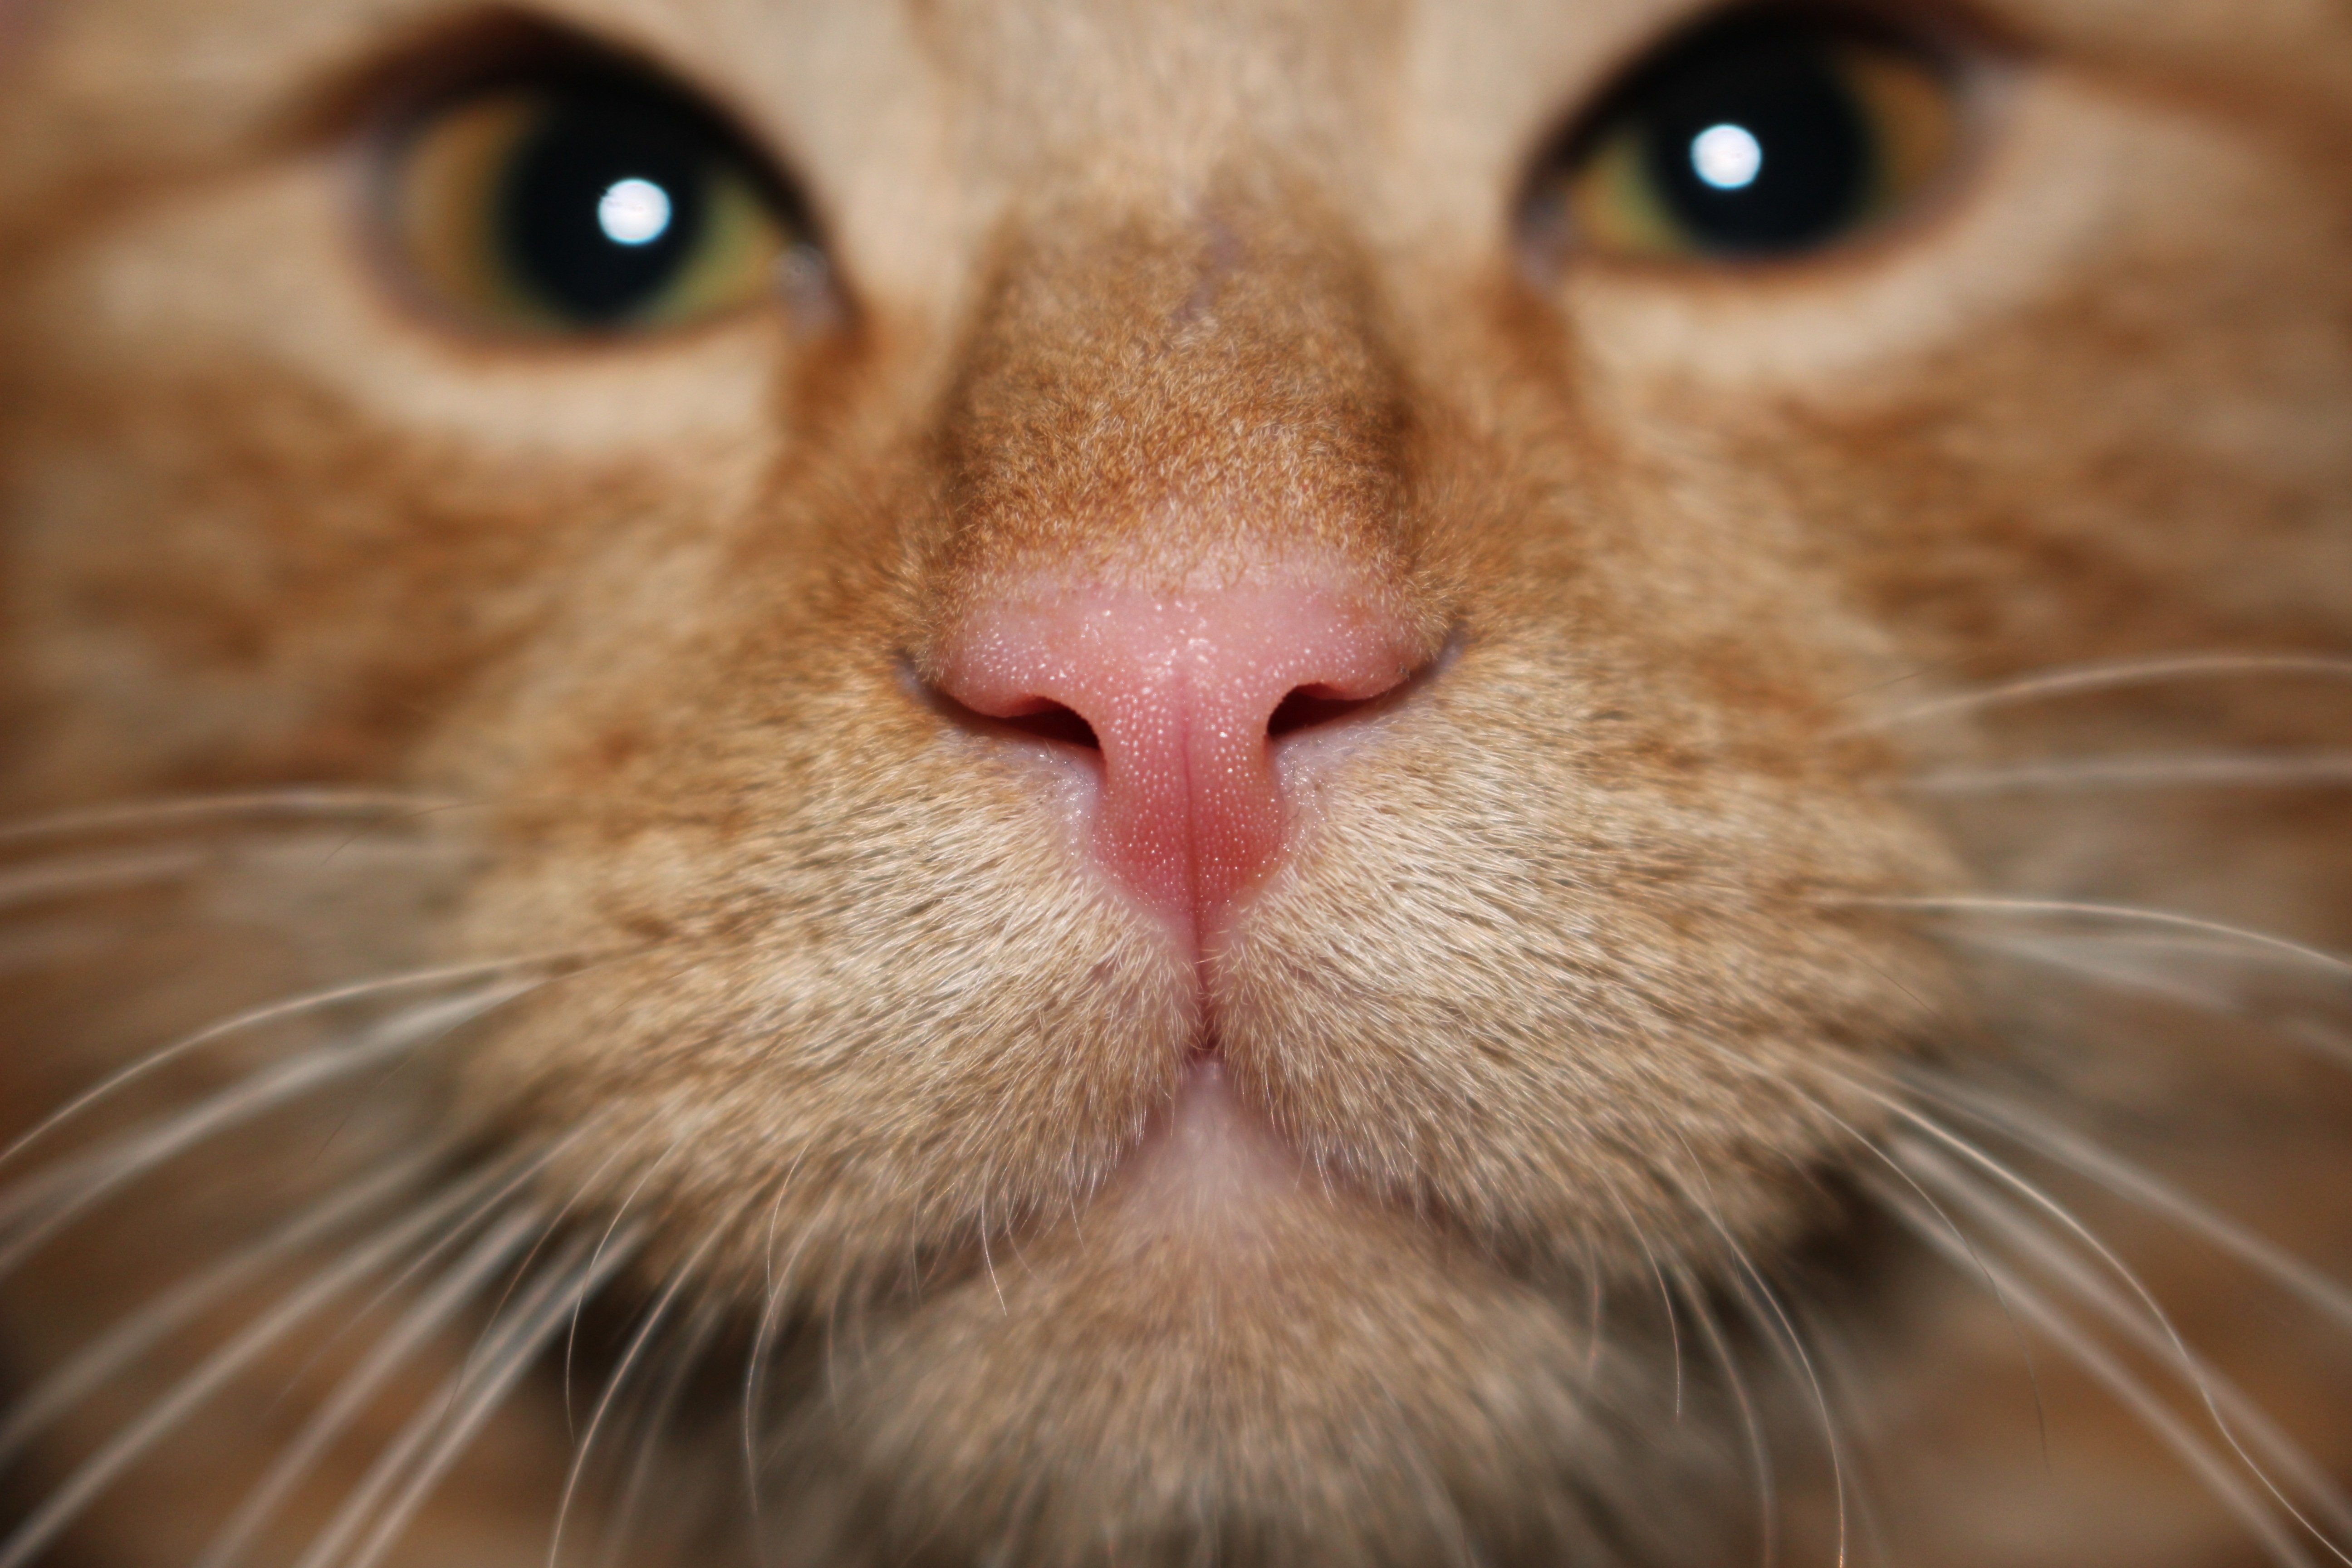
cat, mammal, close up, pets, nose, whiskers, snout, eye, skin, vertebrate, tomcat, russet, small to medium sized cats, cat like mammal, domestic short haired cat, nas